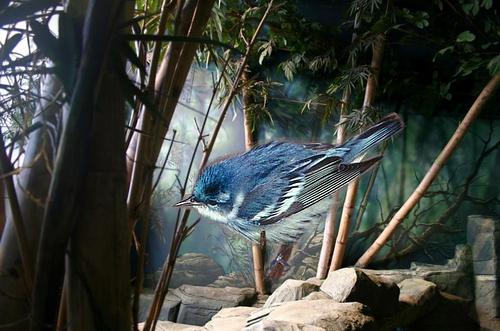
Bird species: Cerulean_Warbler
Bird type: landbird
Background: land